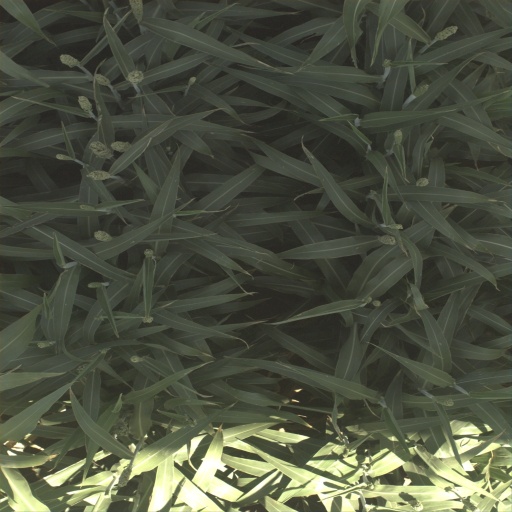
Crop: sorghum